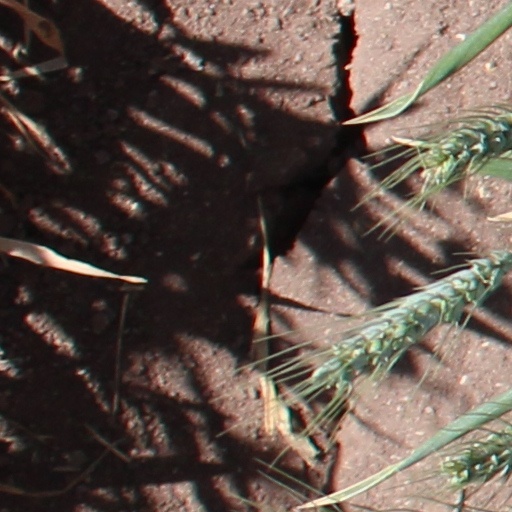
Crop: wheat